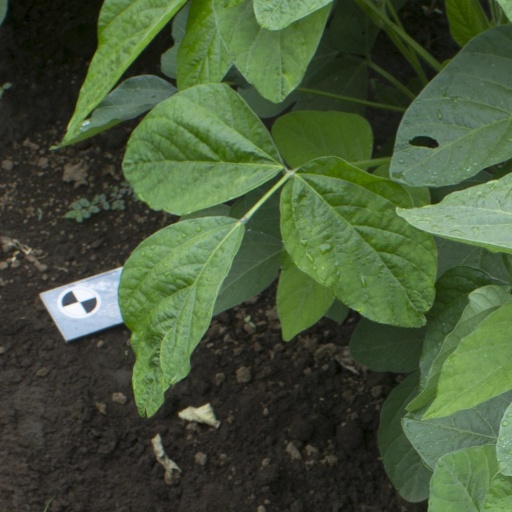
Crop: soybean